Newington Green Unitarian Church

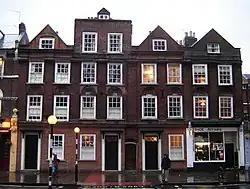
52–55 Newington Green, including the houses of Price and Rogers. This is the oldest brick terrace in London.

Other religious institutions existed nearby. St Matthias, one of London's foremost high churches, was built a couple of hundred yards away between 1849 and 1853, partly with money from a rich doctor named Robert Brett, who thought that the Dissenting chapels were attracting so many worshippers in part because the Anglican pews were full. Jews fleeing the pogroms of the Russian Empire established a congregation in the area by 1876, and built the Dalston Synagogue in adjoining Poets Road in 1885. This Victorian Gothic building became one of the leading synagogues of London, with Jacob Koussevitzsky as its cantor from 1936. Fronting onto the green itself was the China Inland Mission headquarters (circa 1895), an organisation responsible for 18,000 converts to Christianity that had been founded by James Hudson Taylor at the height of the Victorian era. St Matthias still operates as a church; the synagogue was demolished in the 1970s; the missionary building is now international student housing.